The Era World Tour

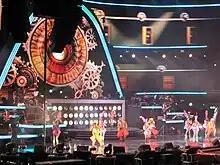
The Era World Tour in Singapore

The stage design for The Era World Tour combined elements of avant-garde futurism and medieval aesthetics. Chou appeared as a time-traveler navigating through dimensions of time and space, while the stage visuals conceptualized around the themes of a "future world" and a spaceship. The design also integrated elements such as "medieval century" and rock and roll.